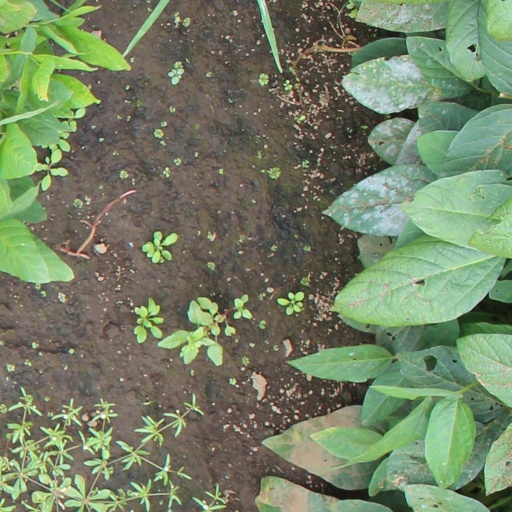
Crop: soybean